Rams–Seahawks rivalry

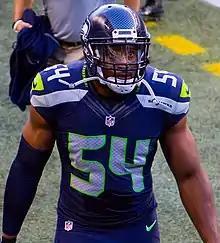
LB Bobby Wagner, a prominent member of the renowned "Legion of Boom" squad, signed with the Rams in the 2022 season. However, he was released the following season and soon returned to the Seahawks

During the 2022 off-season, Seattle traded longtime quarterback Russell Wilson to the Denver Broncos. Most notably during his time in Seattle, Rams star defensive tackle Aaron Donald had recorded 15 sacks against Seattle, more than any other opponent in Wilson’s career. The Seahawks also made the decision to release Pro Bowl linebacker Bobby Wagner, the final remaining member of the Legion of Boom defense. Originally a native of Southern California, Wagner would ironically choose to sign with the Rams on March 31 for a 5-year contract worth up to $65 million.